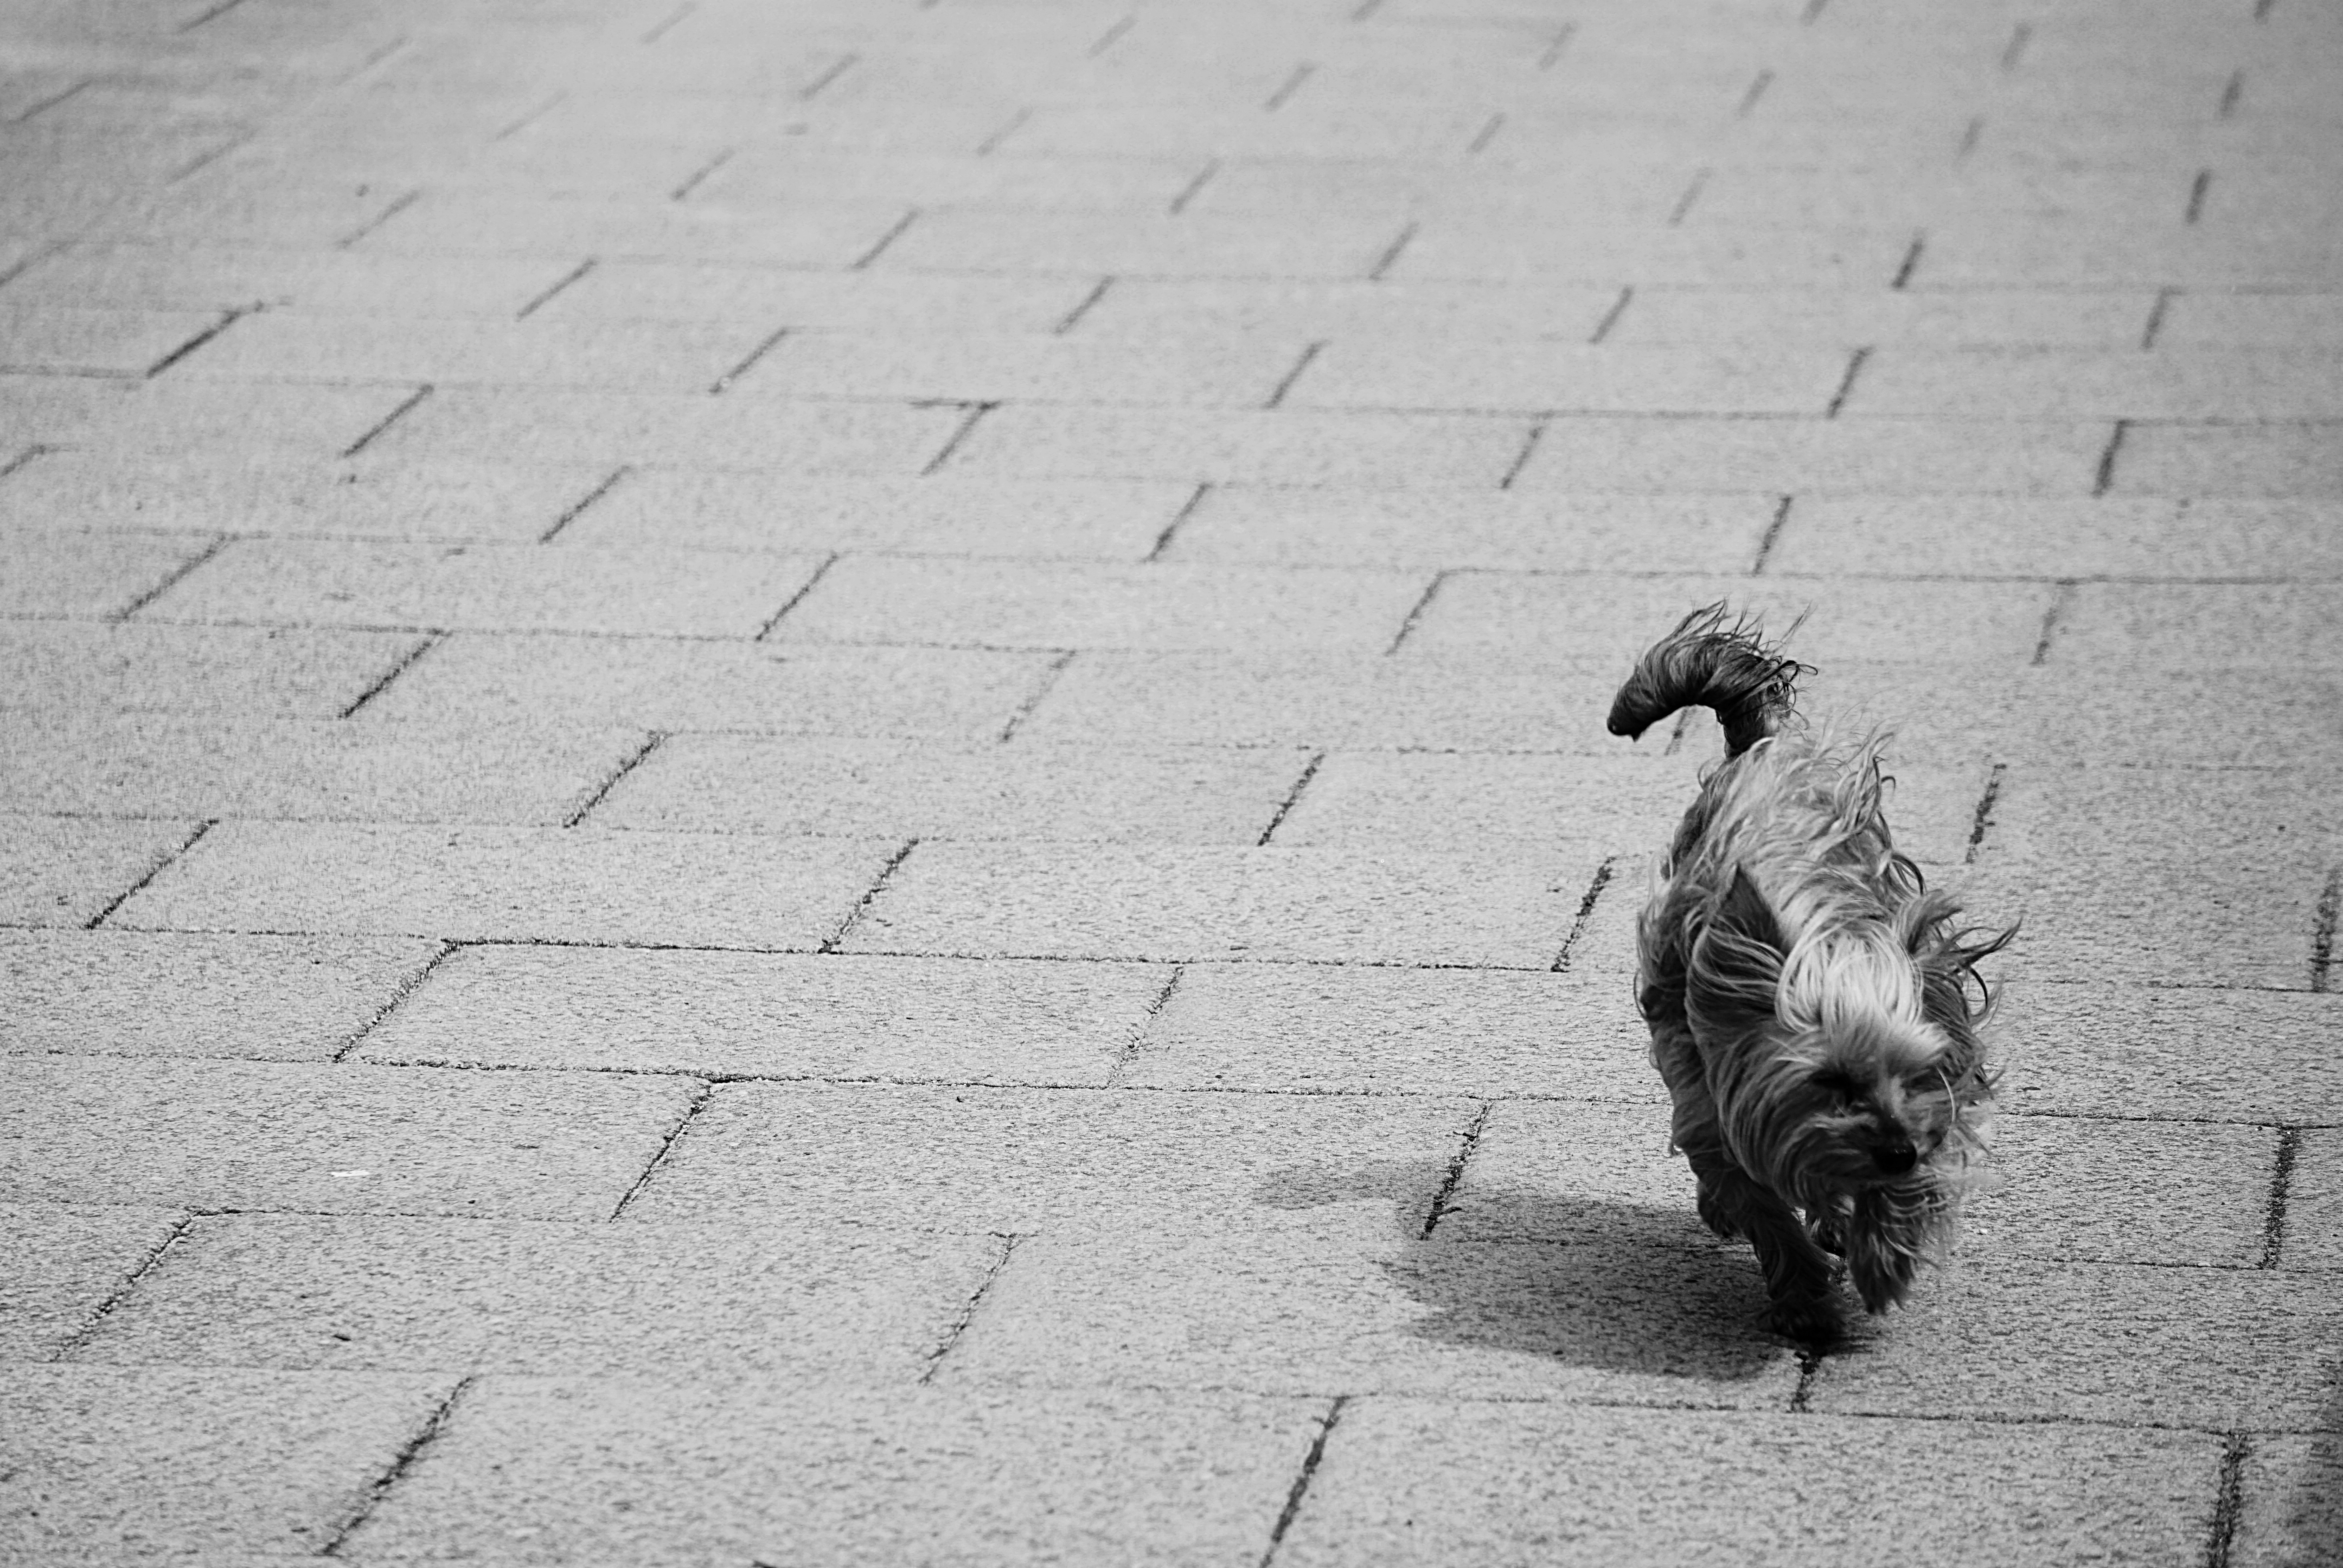
black and white, white, dog, animal, pet, shadow, black, monochrome, domestic animal, yorkshire, animals, doggie, small dog, road surface, monochrome photography